Morgan Freeman

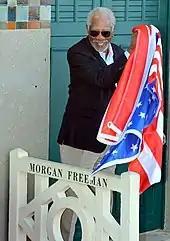
Freeman at the 2018 Deauville American Film Festival

Freeman's sole film release of 2010 was "Red" with co-stars Bruce Willis, Helen Mirren, and John Malkovich. "Red" is loosely adapted from the comic-book series Red, created by Warren Ellis and Cully Hamner and published by the DC Comics imprint Homage. Freeman plays CIA mentor Joe, who helps retired fellow agent Frank (Willis) to uncover some assassins. The film was a critical and commercial success; writing for Melbourne's "The Age", Jim Schembri praised Freeman and the cast who "bring an infectious comic energy to their roles".